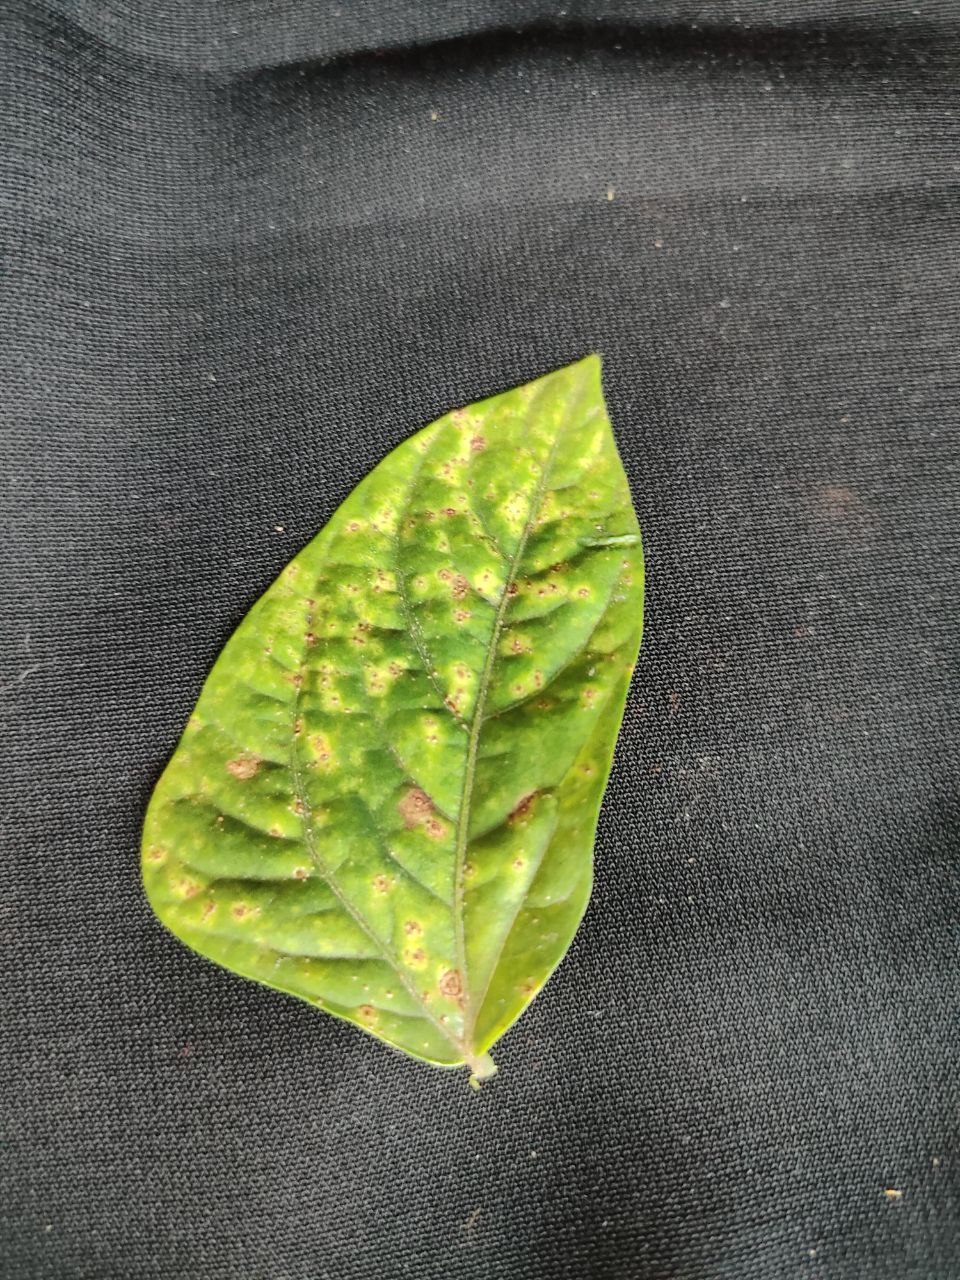
Crop: cowpea
Leaf condition: Septoria leaf spot